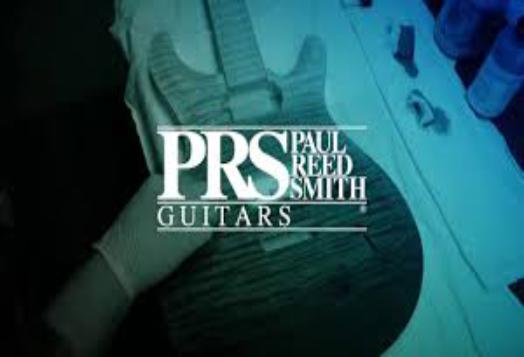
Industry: Leisure